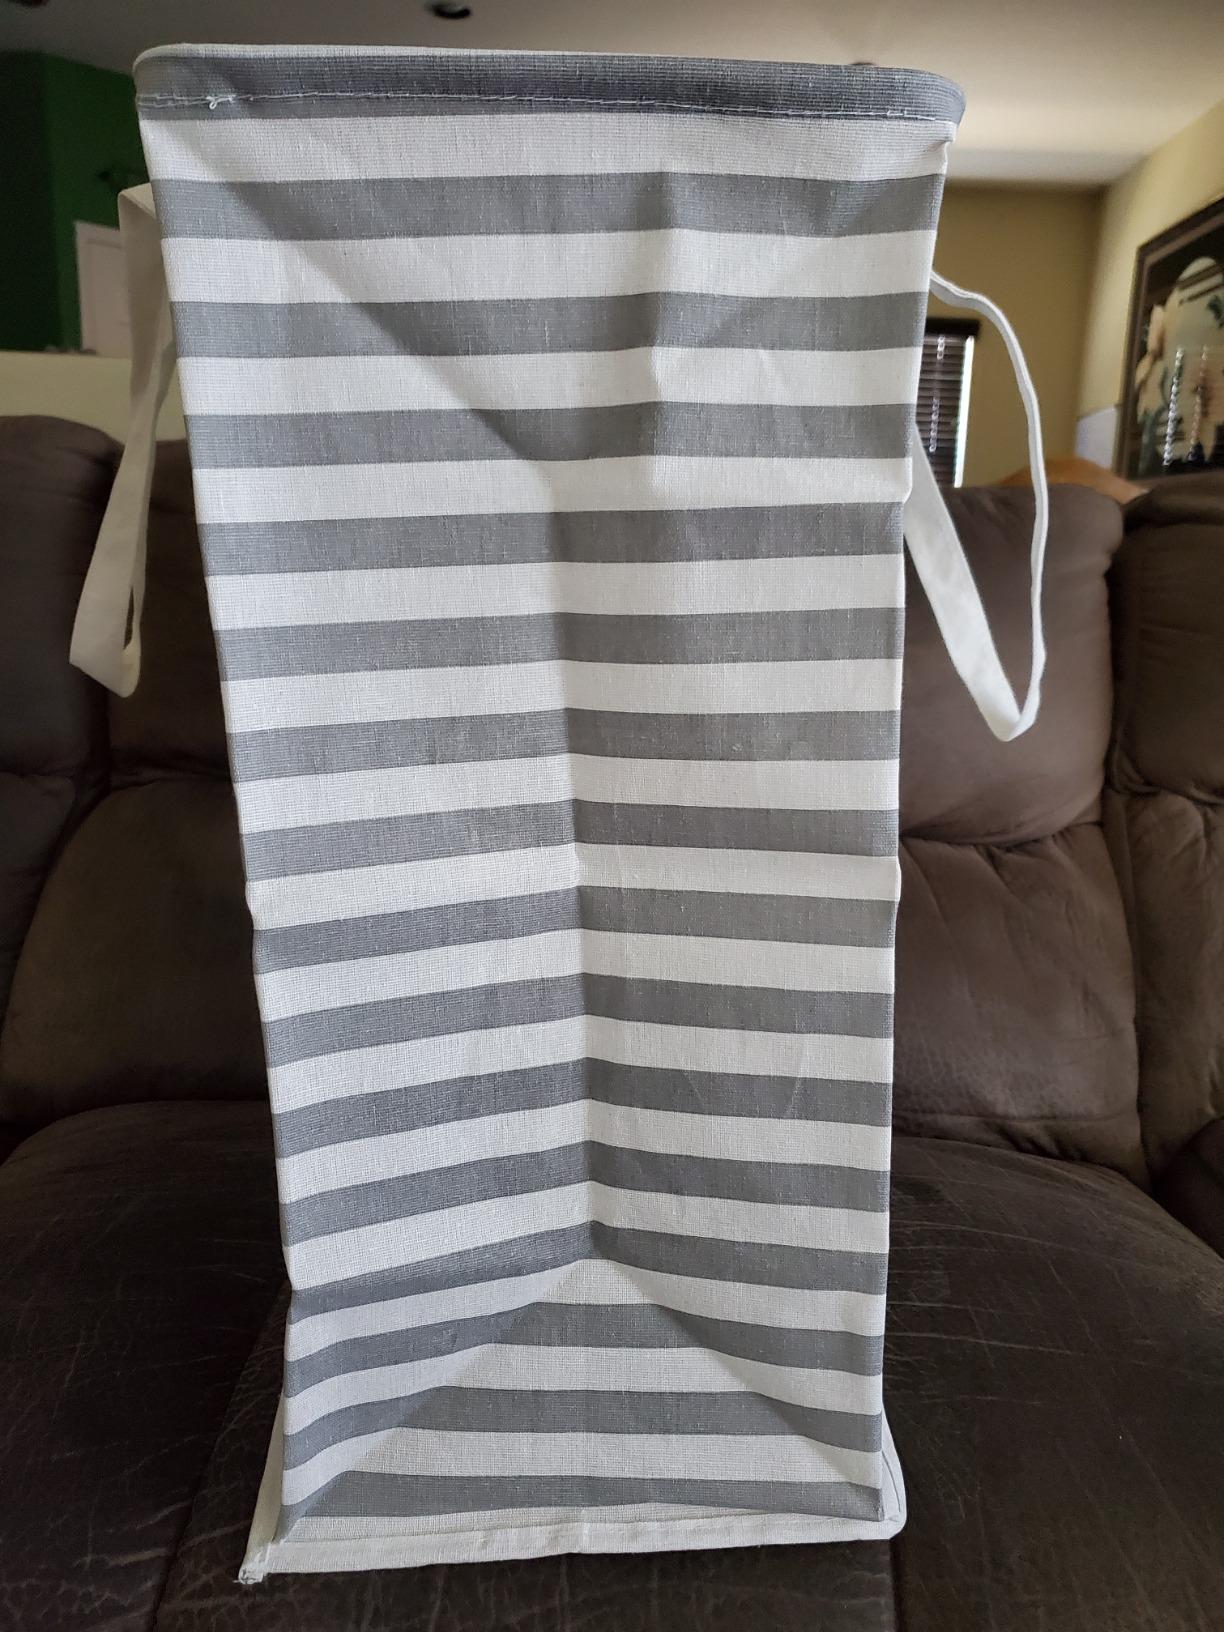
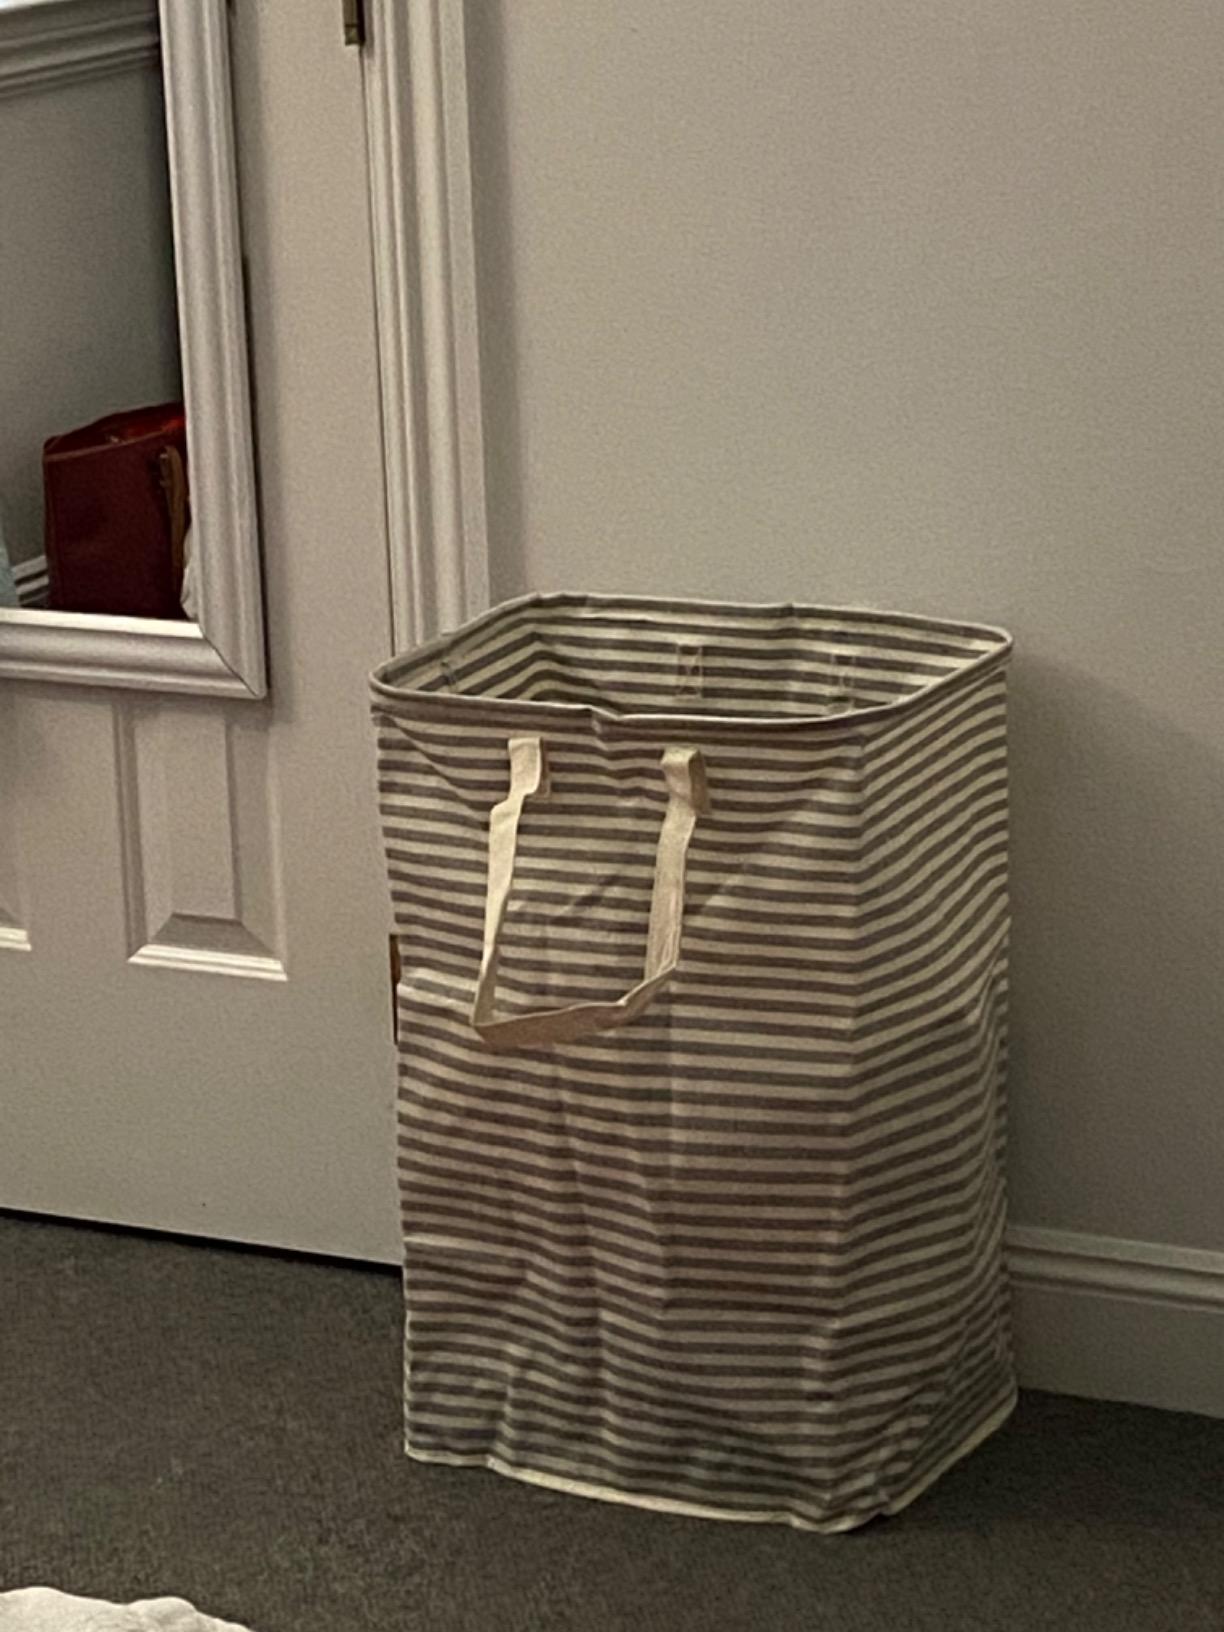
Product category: items_hamper
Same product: no